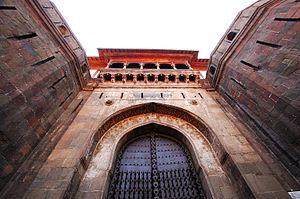
Le Maharashtra est un État de l'ouest de l'Inde créé en 1960, sur des bases linguistiques.